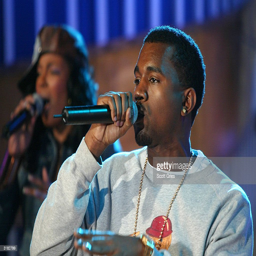
music video performer performs on stage during music video tv program .